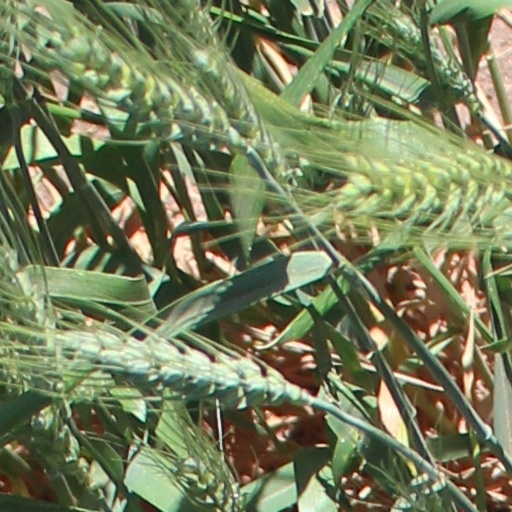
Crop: wheat